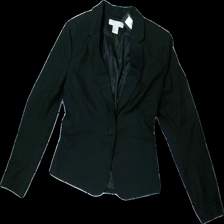
View: front
Type: Blazer
Category: Ladies
Brand: H&M
Colors: Black
Material: unknown
Cut: Regular
Size: 36
Price range: 50-100
Recommended usage: Reuse
Description: Black blazer